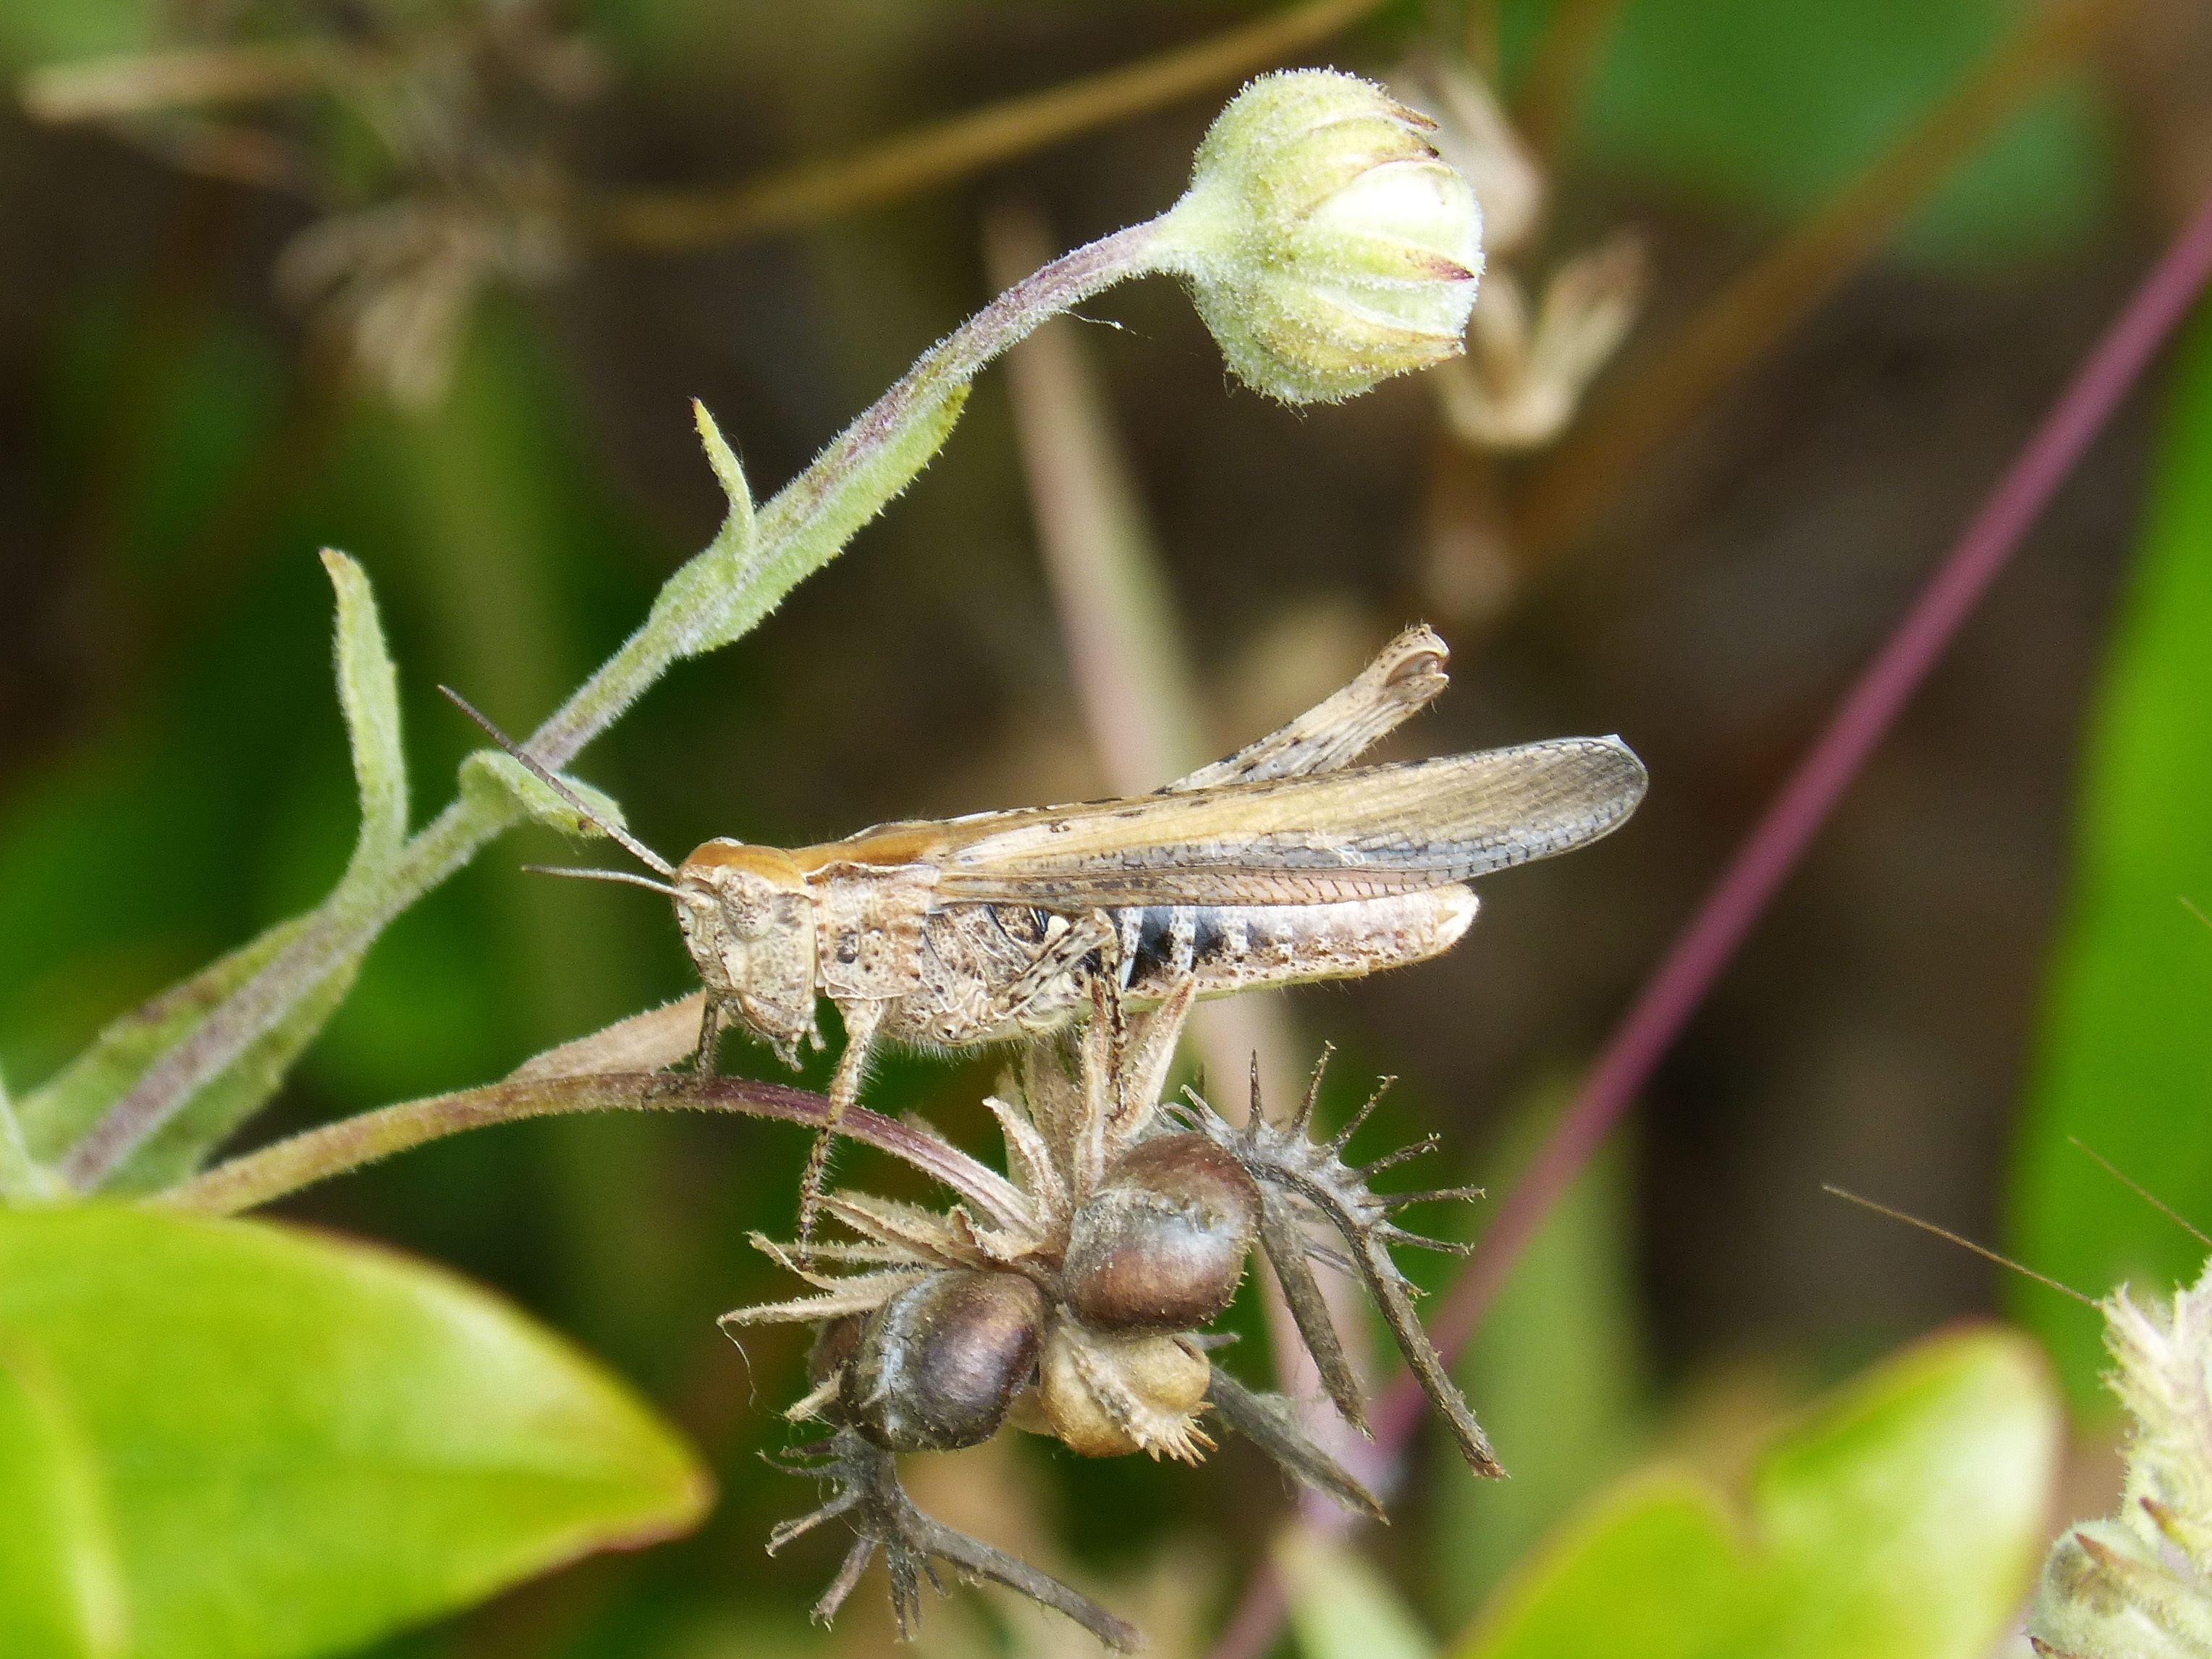
photography, flower, insect, small, flora, fauna, invertebrate, lobster, close up, dragonfly, tiny, grasshopper, nectar, macro photography, orthopteron, dragonflies and damseflies, lycaenid